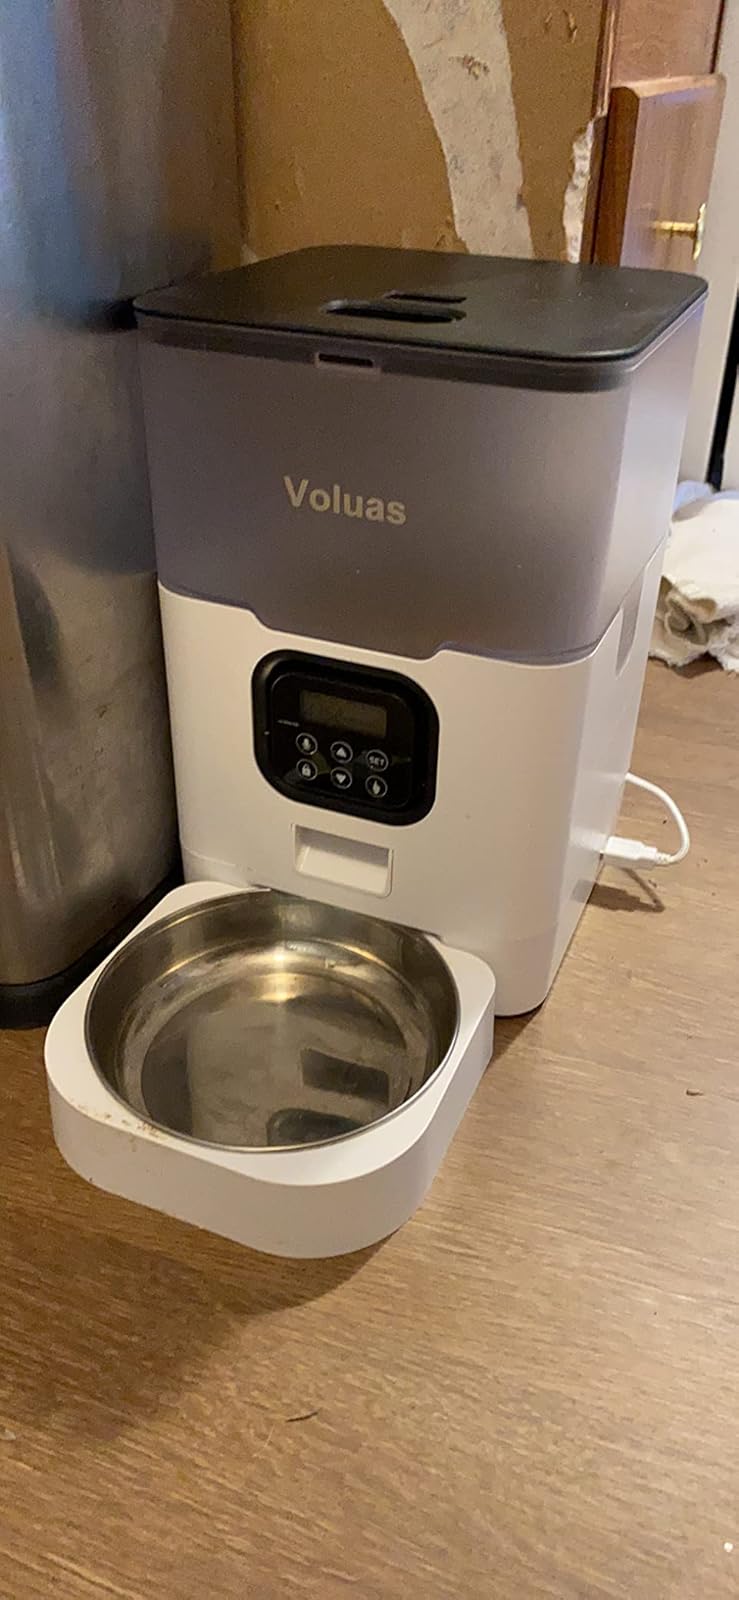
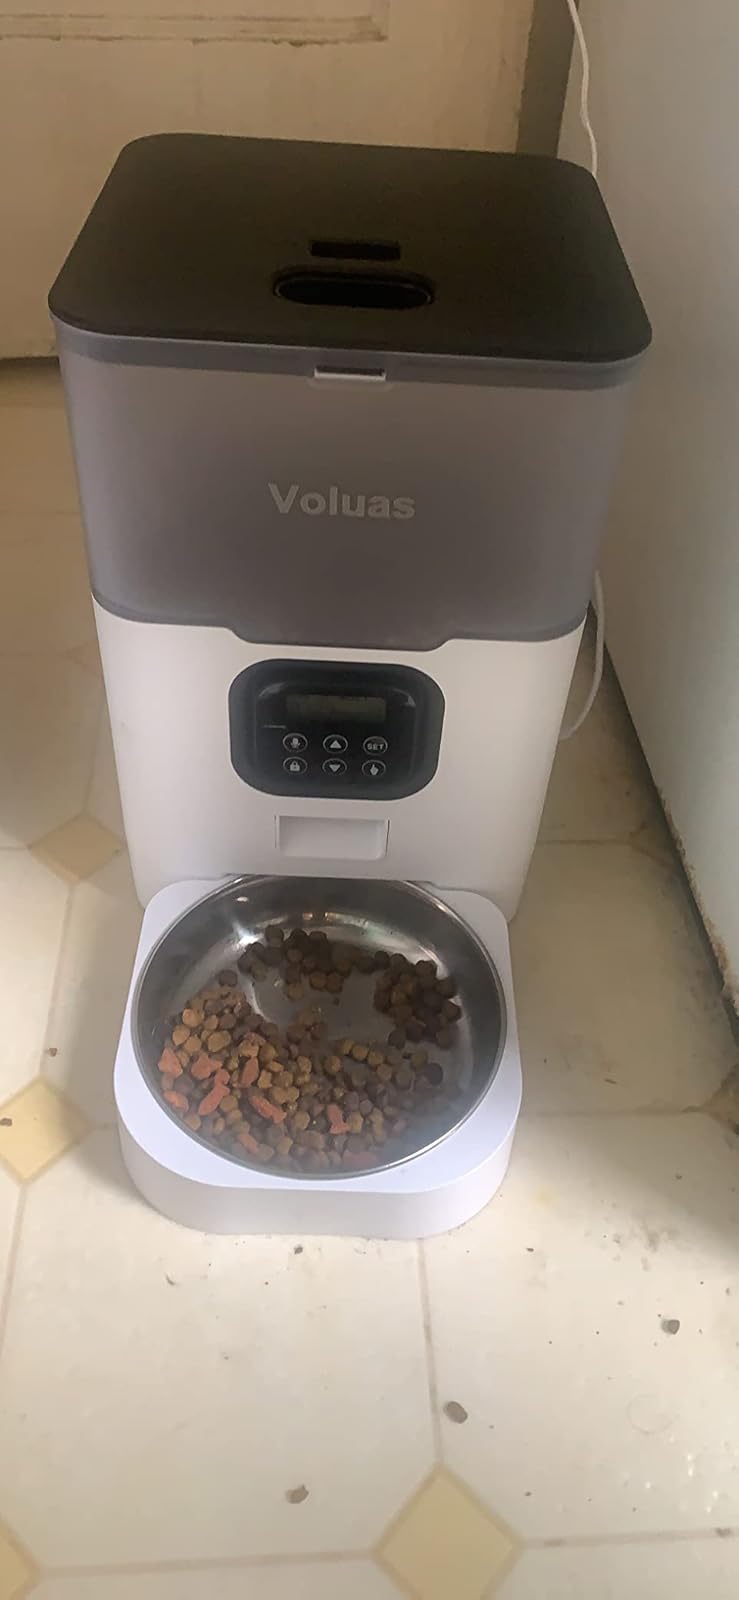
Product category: items_feeder
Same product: yes